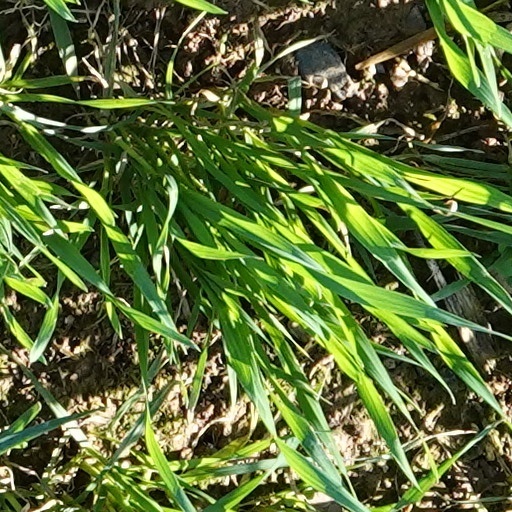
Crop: wheat